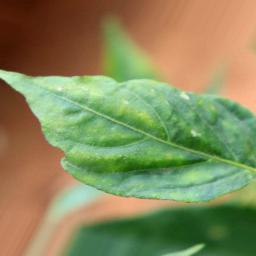
Label: healthy